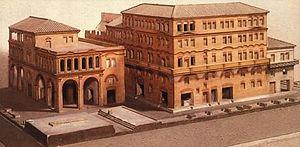
L'insula est le nom donné à une forme d'habitat urbain durant l'Antiquité romaine.
L'architecture romaine est l'art de concevoir des espaces et de bâtir des édifices qui se développe durant la Rome antique, du Vᵉ siècle av. J.-C. au IVᵉ siècle apr. J.-C. Elle adopte certains aspects de l'architecture de la Grèce antique de façons directe et indirecte à travers les contacts avec la Grande-Grèce et par l'utilisation des techniques de l'architecture étrusque qui trouve elle-même son origine dans l'architecture grecque. On retrouve ainsi dans les monuments romains l'esthétisme des bâtiments grecs avec l'utilisation des ordres architecturaux et du marbre qui se mélange aux techniques héritées des étrusques, comme leur savoir-faire en matière d'ingénierie hydraulique.